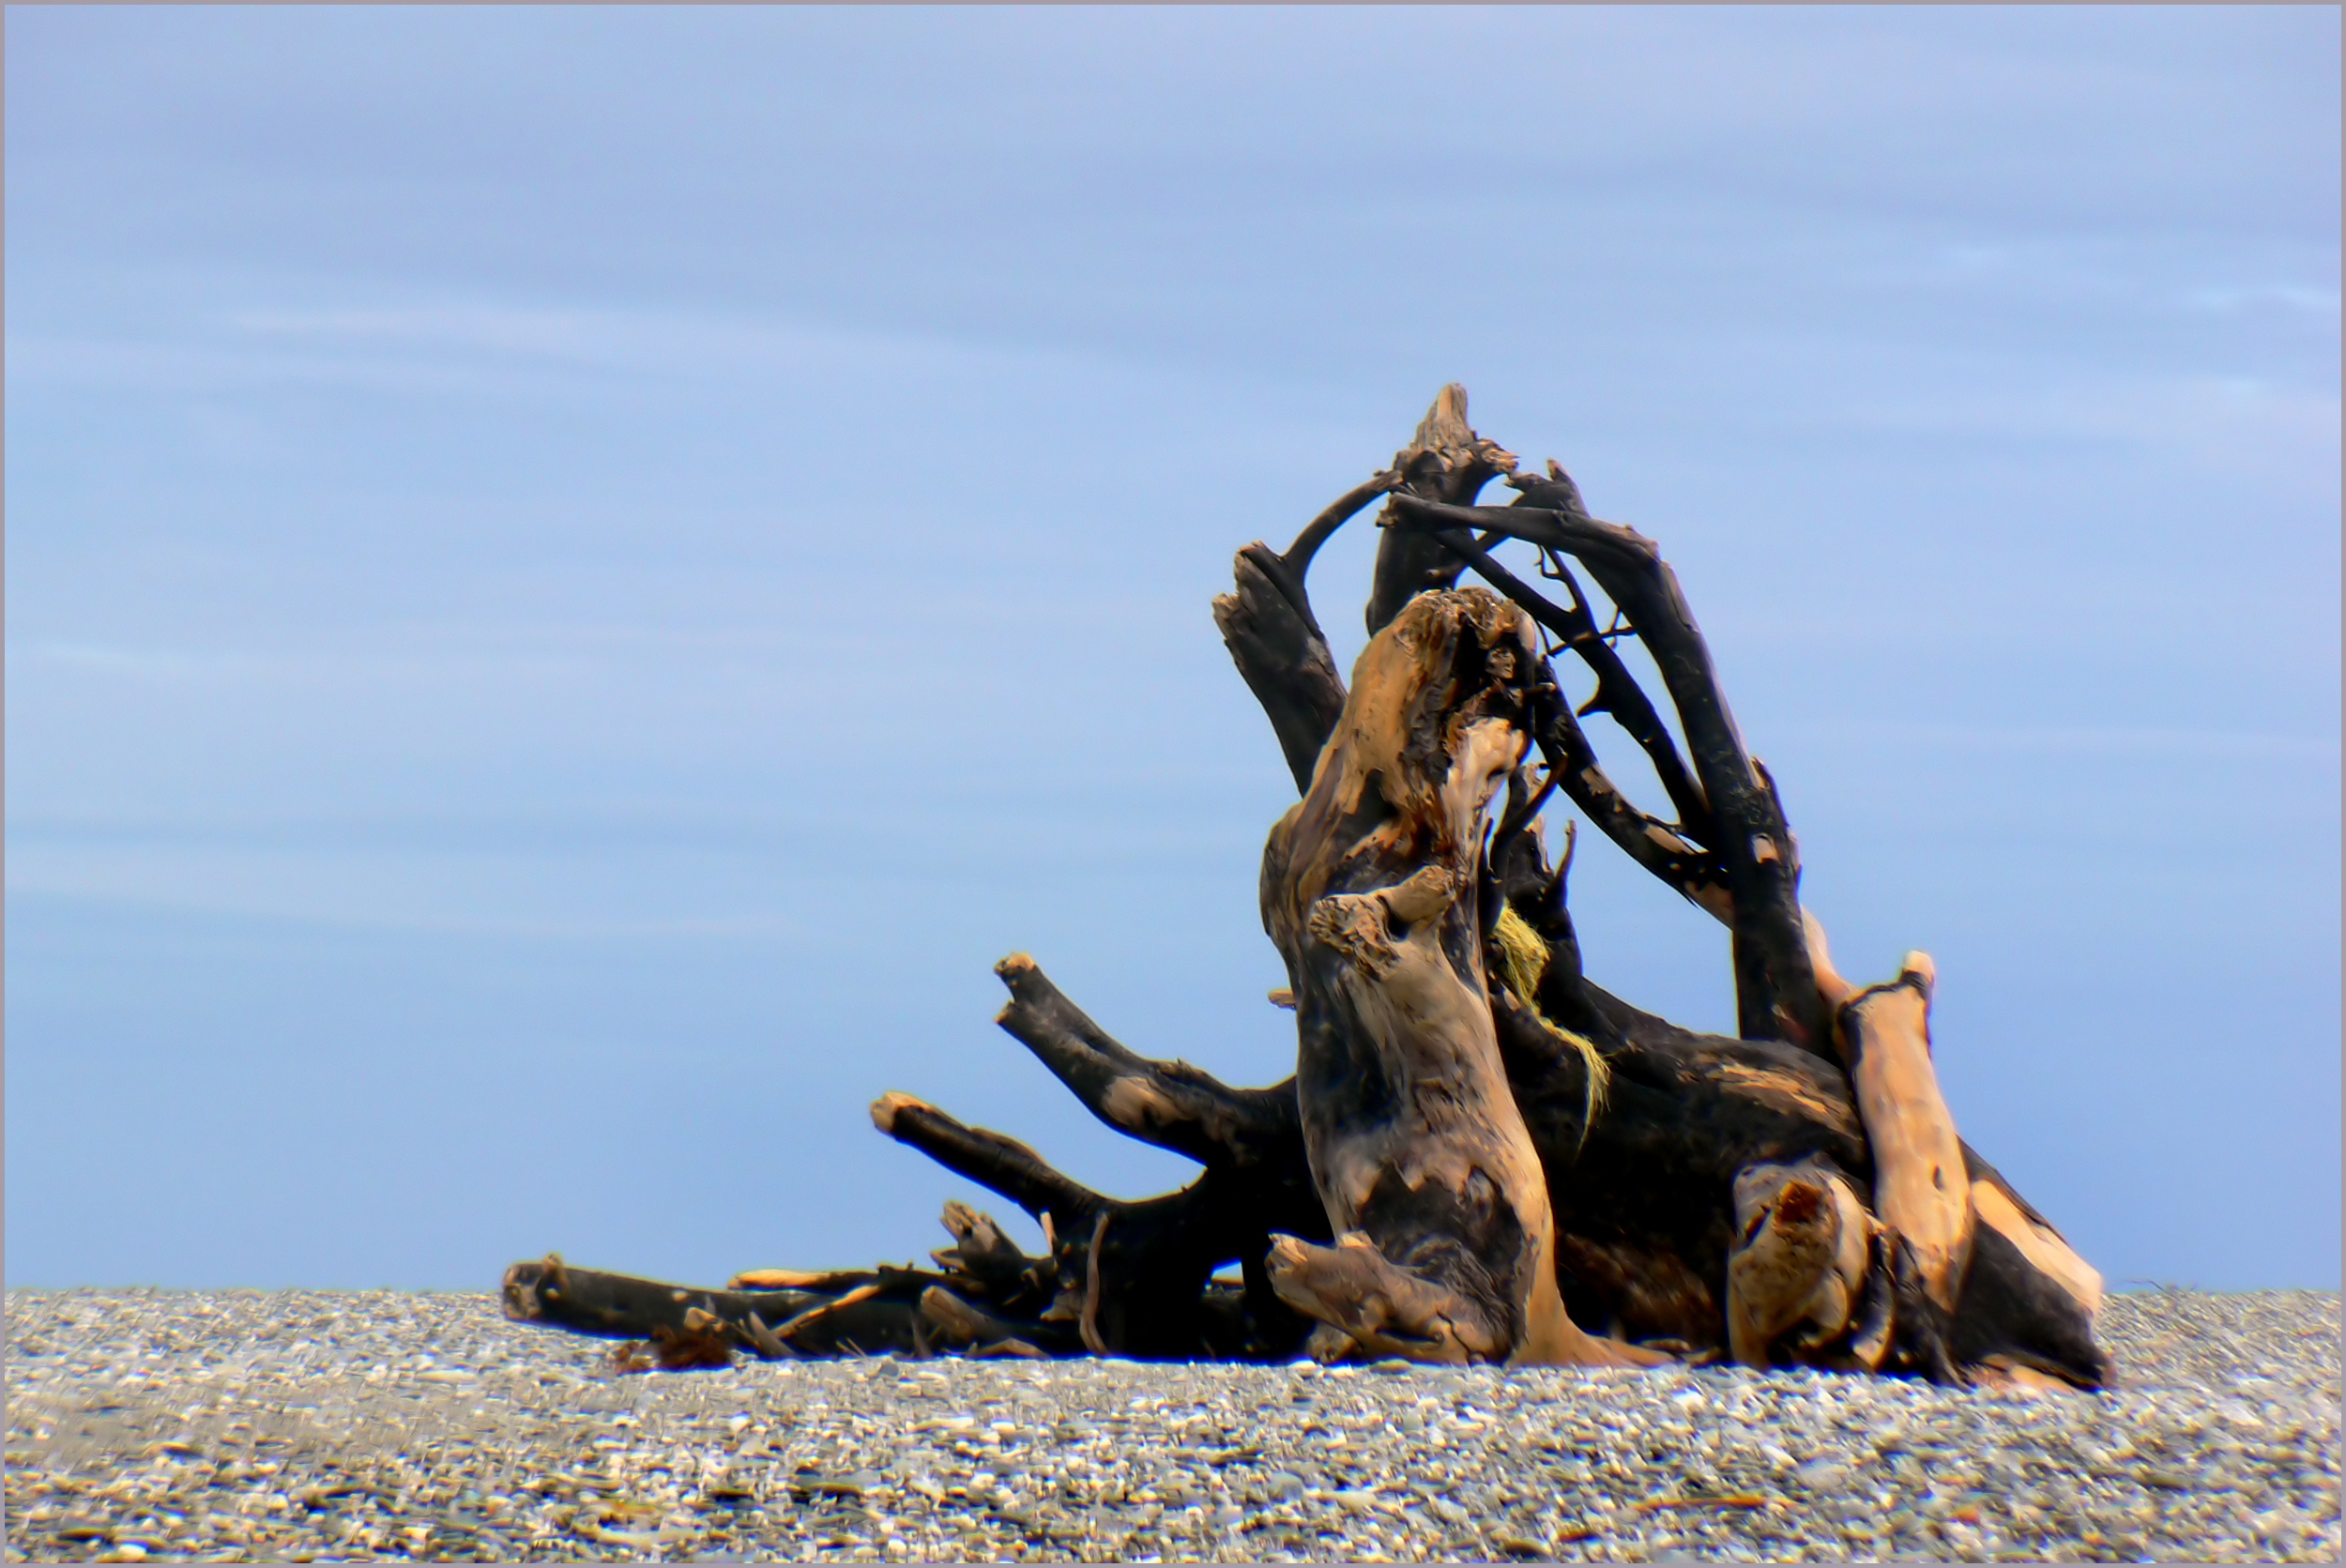
sea, ocean, monument, shoreline, statue, camel, publicdomain, newzealand, driftwoodbeaches